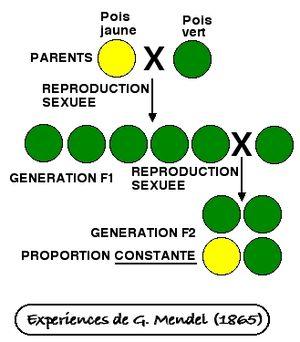
Expérience de Mendel. Pour simplifier, on envisage des pois verts et jaunes.